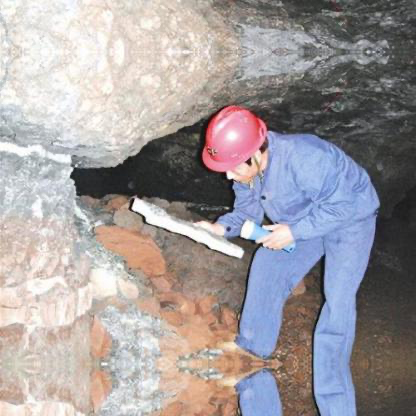
Objects in the image:
label: helmet